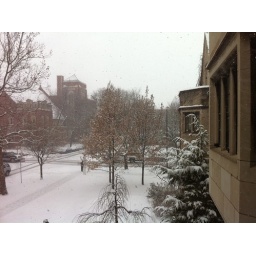
The view from my office window in Hyde Park this morning.